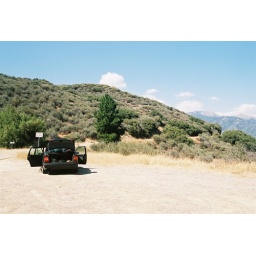
family car in kings canyon